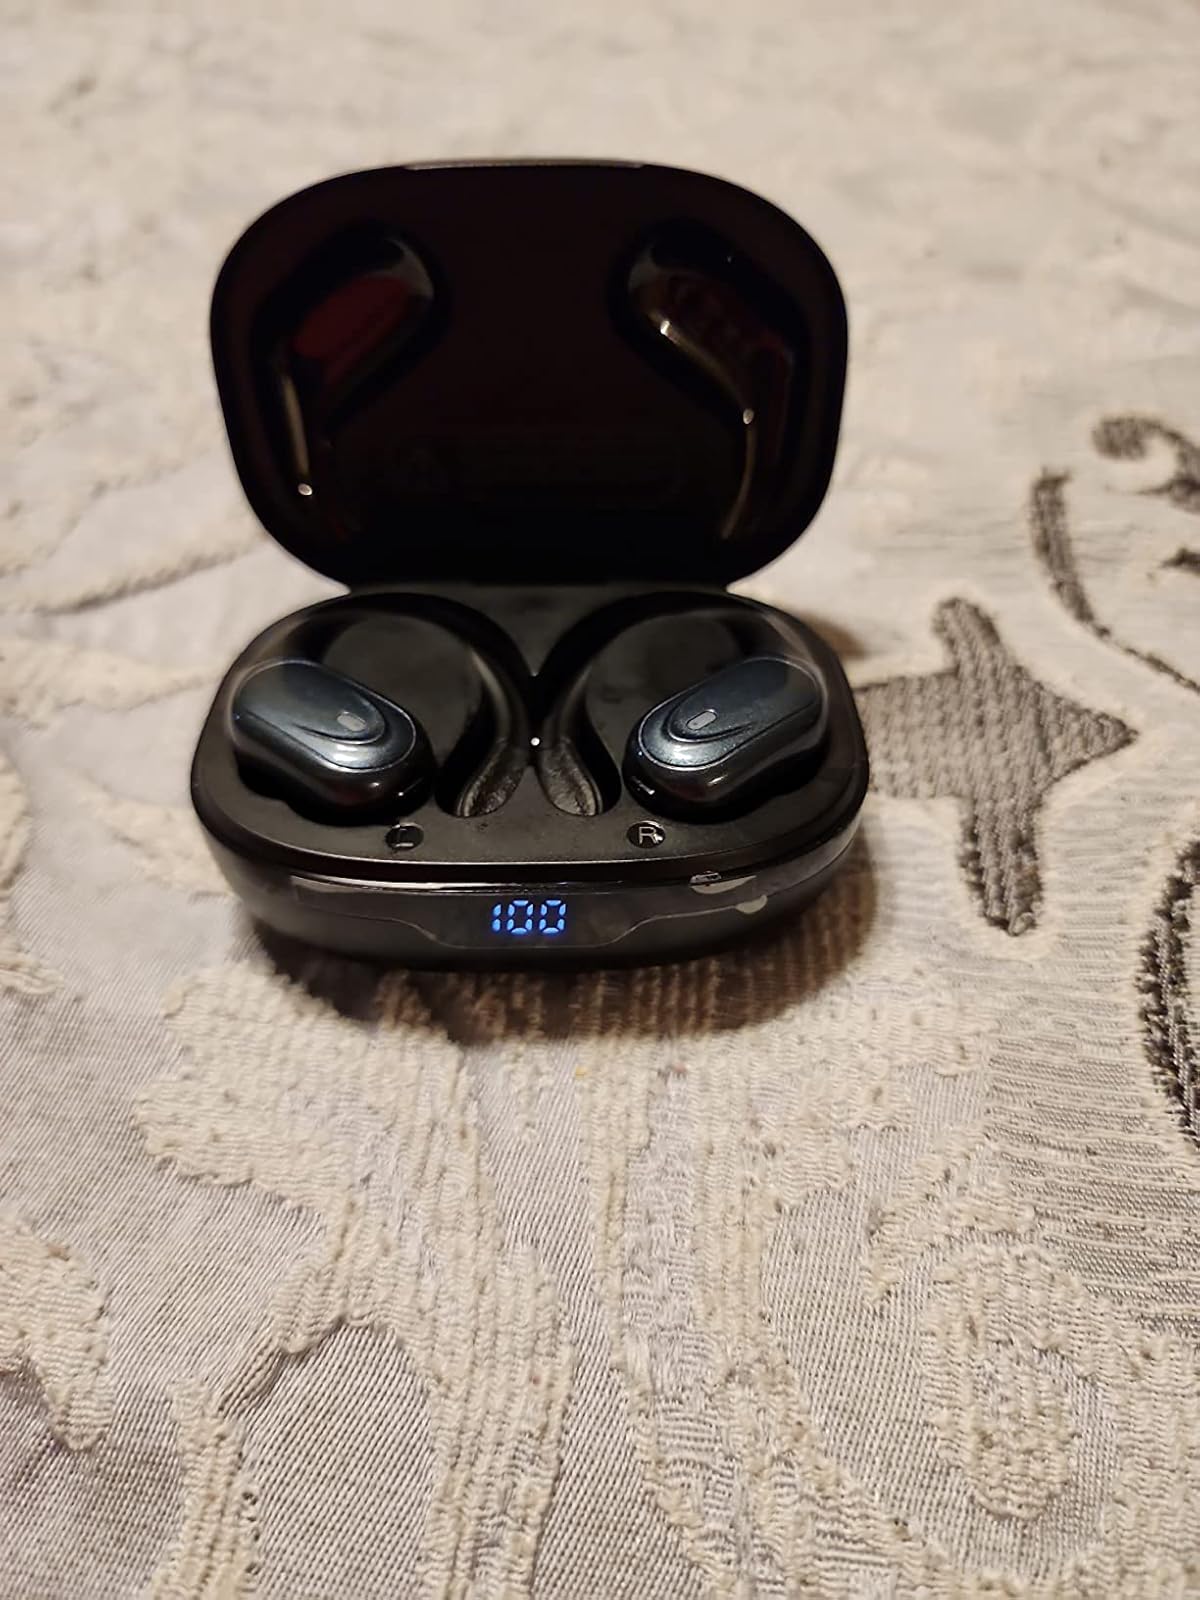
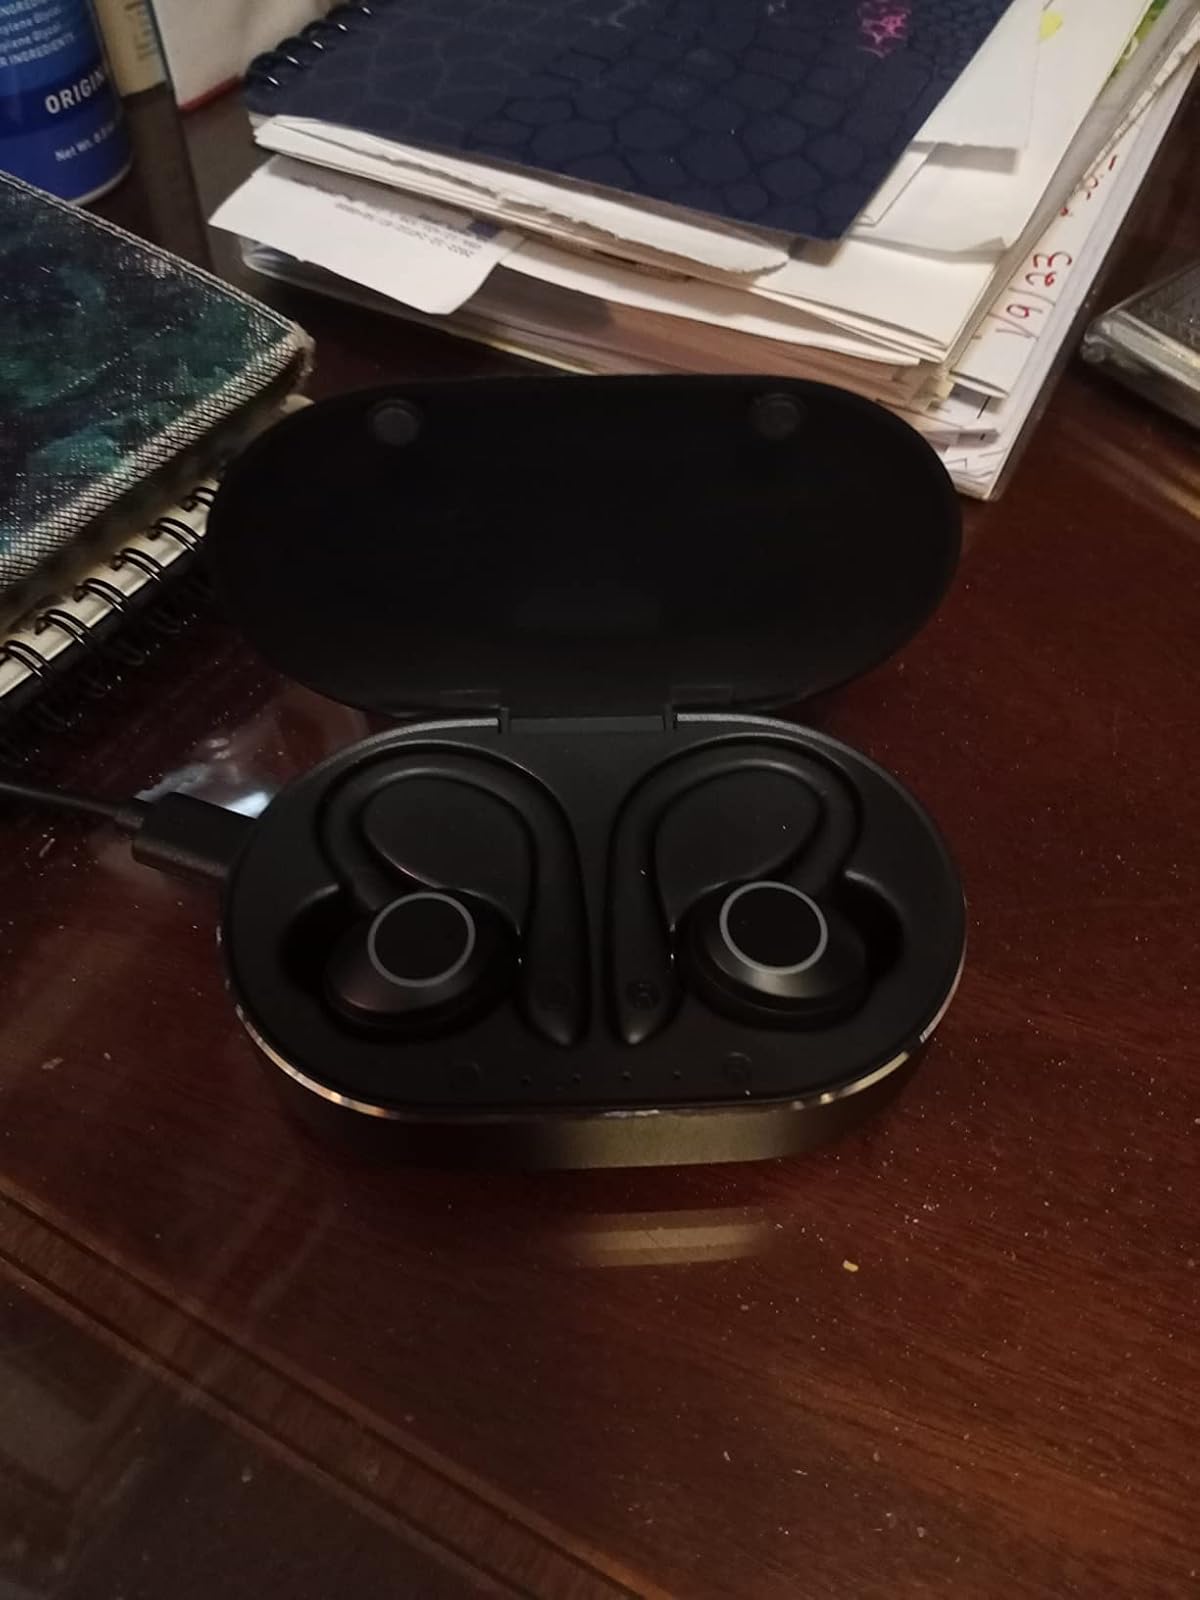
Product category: earbuds
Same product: no